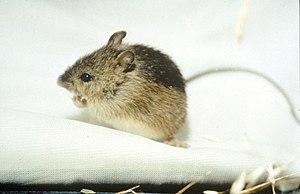
La souris sauteuse des champs est un rongeur de la famille des Dipodidés. Cette souris sauteuse vit en Amérique du Nord.
Souris sauteuse est un nom vernaculaire ambigu en français, pouvant désigner plusieurs espèces différentes de rongeurs, principalement dans le genre Notomys.
« Souris » est un nom du vocabulaire courant qui peut désigner toutes sortes de mammifères rongeurs ayant généralement une petite taille, un museau pointu, des oreilles rondes, un pelage gris-brun et une queue relativement longue. Autrement dit, ce terme ne correspond pas à un niveau précis de la classification scientifique des espèces. Il s'agit d'un nom vernaculaire dont le sens est ambigu en biologie, car il est applicable seulement à une partie des espèces classées dans l'ordre des Rodentia. Toutefois, en disant « souris » les francophones font le plus souvent référence à la souris grise, une espèce commune des maisons, élevée également comme animal de compagnie ou de laboratoire. La souris chicote, elle émet un cri ressemblant à un petit crissement.
La sous-famille des Zapodinae a été créée par le zoologiste américain Elliott Coues en 1875.